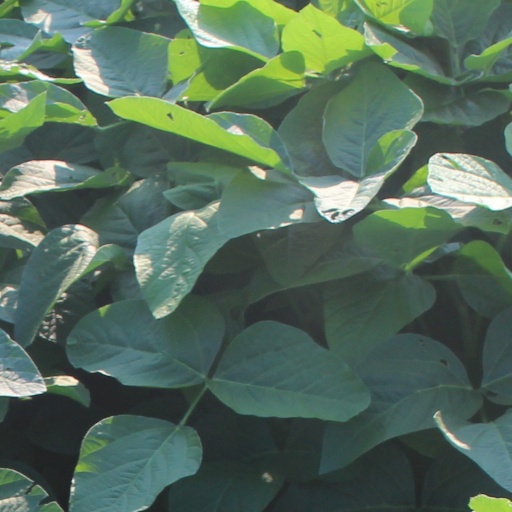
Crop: soybean